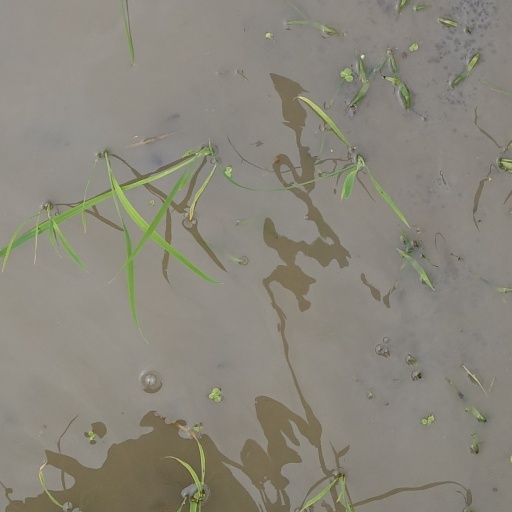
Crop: rice